Art and Revolution

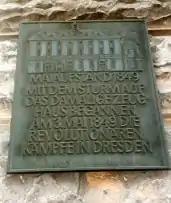
Plaque commemorating the 1849 revolution in Dresden, for his part in which Wagner was forced to live in exile

"Art and Revolution" (original German title "") is a long essay by the composer Richard Wagner, originally published in 1849. It sets out some of his basic ideas about the role of art in society and the nature of opera.